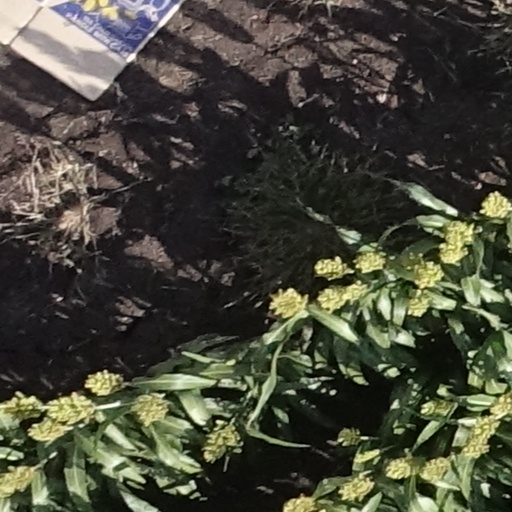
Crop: sorghum